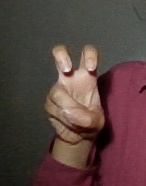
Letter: toot